The Song Remains the Same (film)

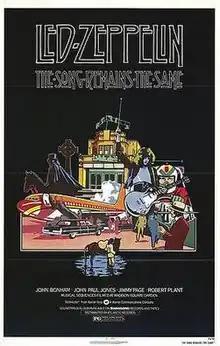
Theatrical release poster

The Song Remains the Same is a 1976 concert film featuring the English rock band Led Zeppelin. The filming took place during the summer of 1973, during three nights of concerts at Madison Square Garden in New York City, with additional footage shot at Shepperton Studios in Surrey. The film premiered three years later on 20 October 1976 at Cinema I in New York, on 21 October 1976 at the Fox Wilshire Theater in Beverly Hills, and at Warner West End Cinema in London two weeks later. It was accompanied by a soundtrack album of the same name.